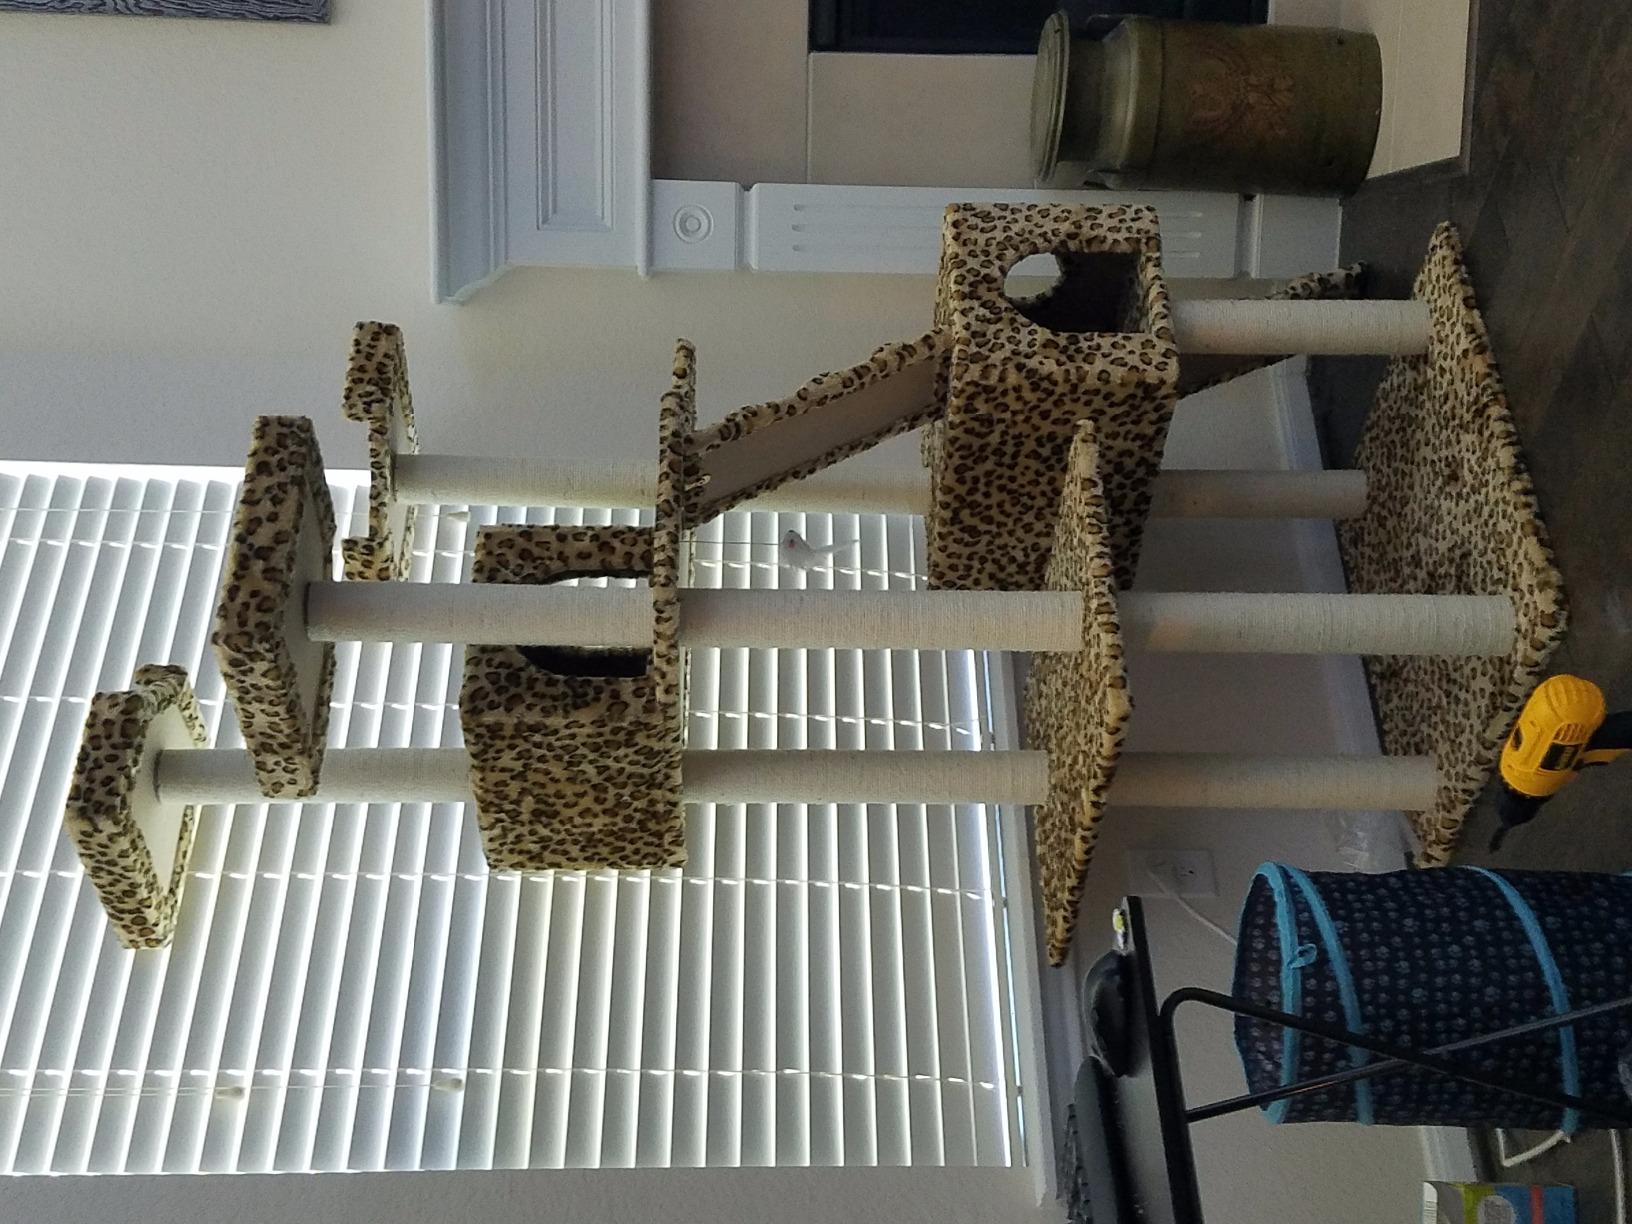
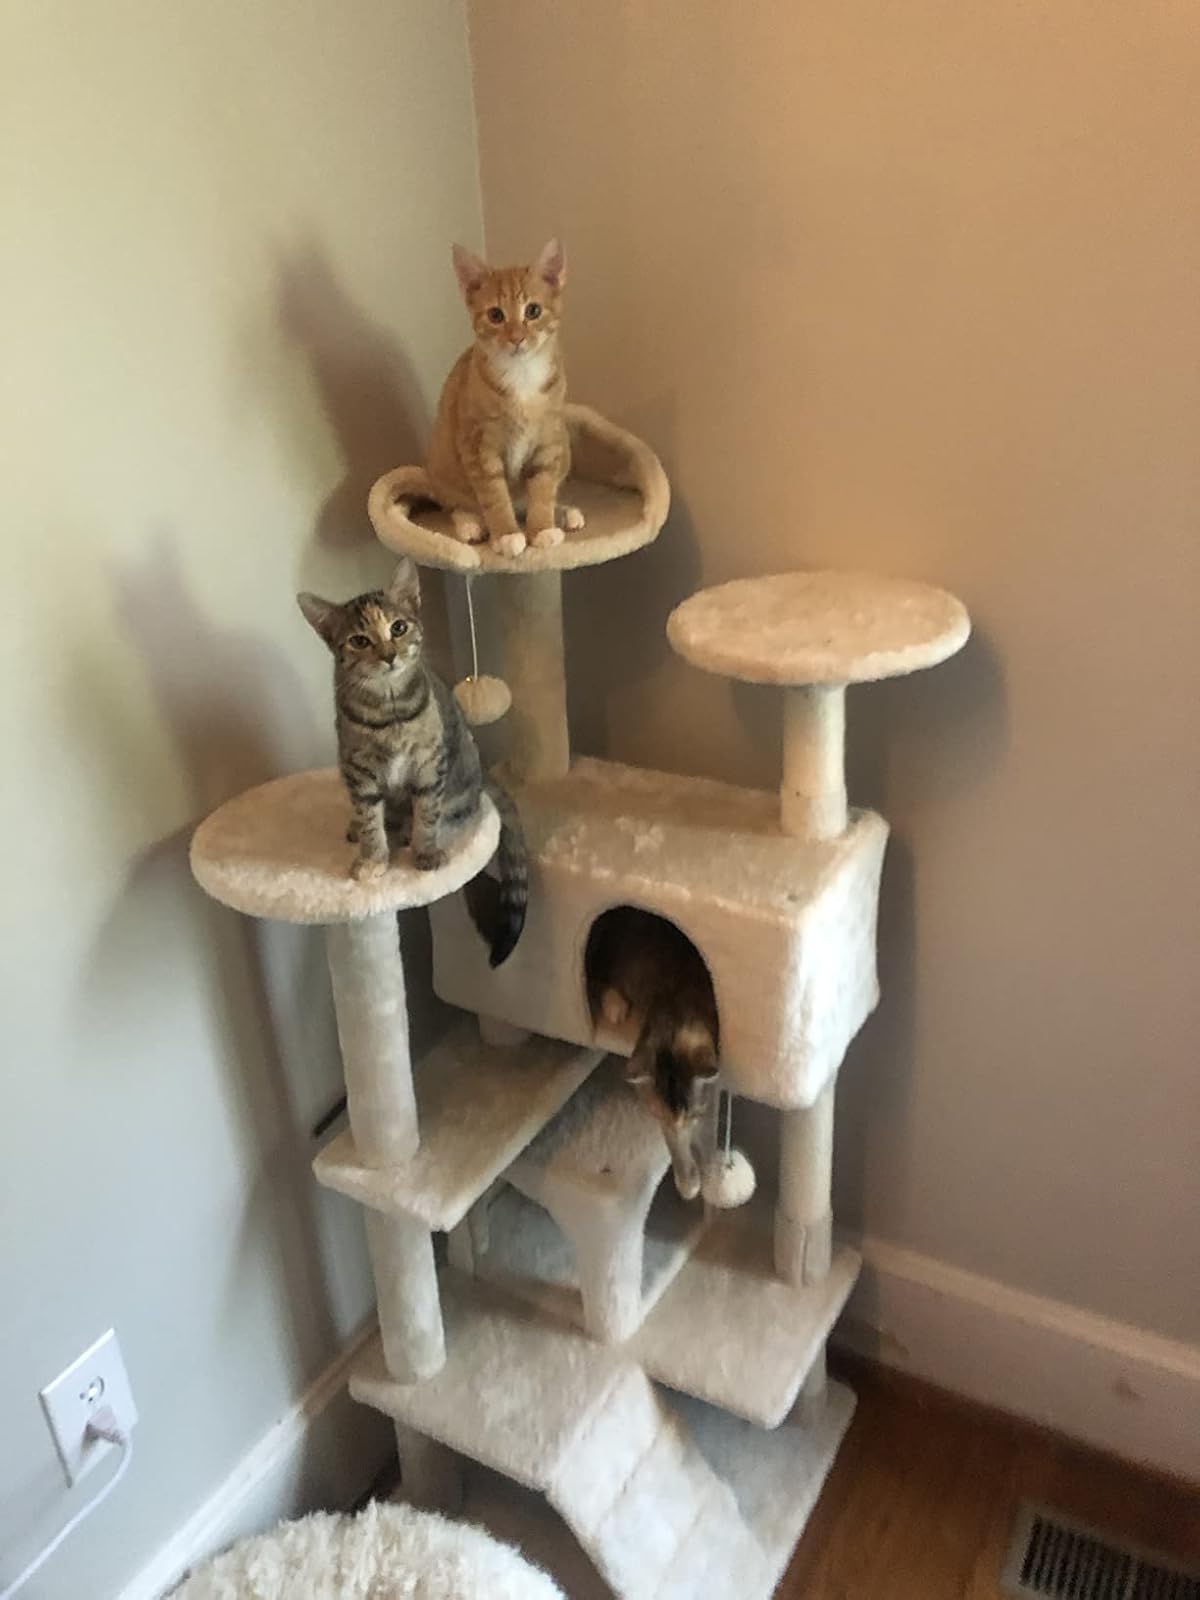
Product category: items_cat tree
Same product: no